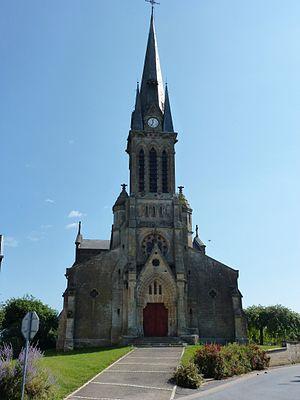
Jonval est une commune française, située dans le département des Ardennes en région Grand Est.